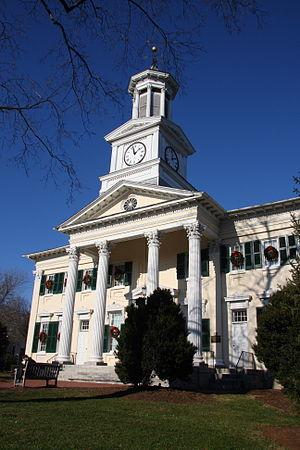
McMurran Hall, Shepherdstown, Virginie occidentale, États-Unis